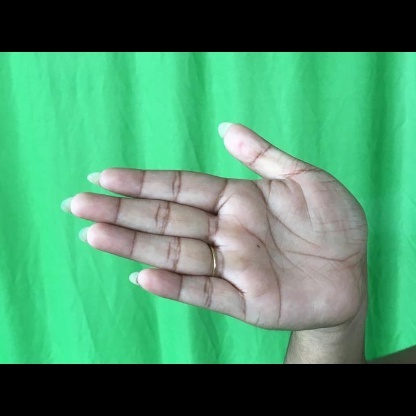
Mudra: Ardhachandran